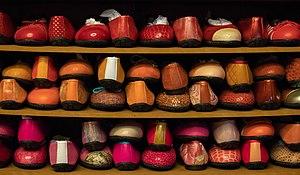
Les chaussures, ou souliers en Amérique du Nord francophone, constituent un élément d'habillement dont le rôle est de protéger les pieds. Il s'agit également d'un accessoire de mode qui vêt les femmes comme les hommes. Le terme chaussure dérive du verbe chausser, issu du latin calceare « mettre des souliers ». La plus vieille chaussure du monde a 5 500 ans et a été découverte dans une grotte en Arménie.